Repeated sequence (DNA)

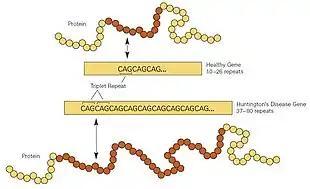
Image of the repeated DNA sequence in Huntington's disease.

Huntington's disease is a neurodegenerative disorder which is due to the expansion of repeated trinucleotide sequence CAG in exon 1 of the "huntingtin" gene ("HTT"). This gene is responsible for encoding the protein huntingtin which plays a role in preventing apoptosis, otherwise known as cell death, and repair of oxidative DNA damage. In Huntington's disease the expansion of the trinucleotide sequence CAG encodes for a mutant huntingtin protein with an expanded polyglutamine domain. This domain causes the protein to form aggregates in nerve cells preventing normal cellular function and resulting in neurodegeneration.